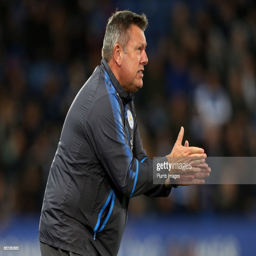
football player during the match